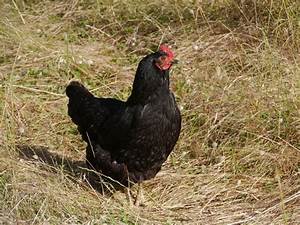
Label: gallina